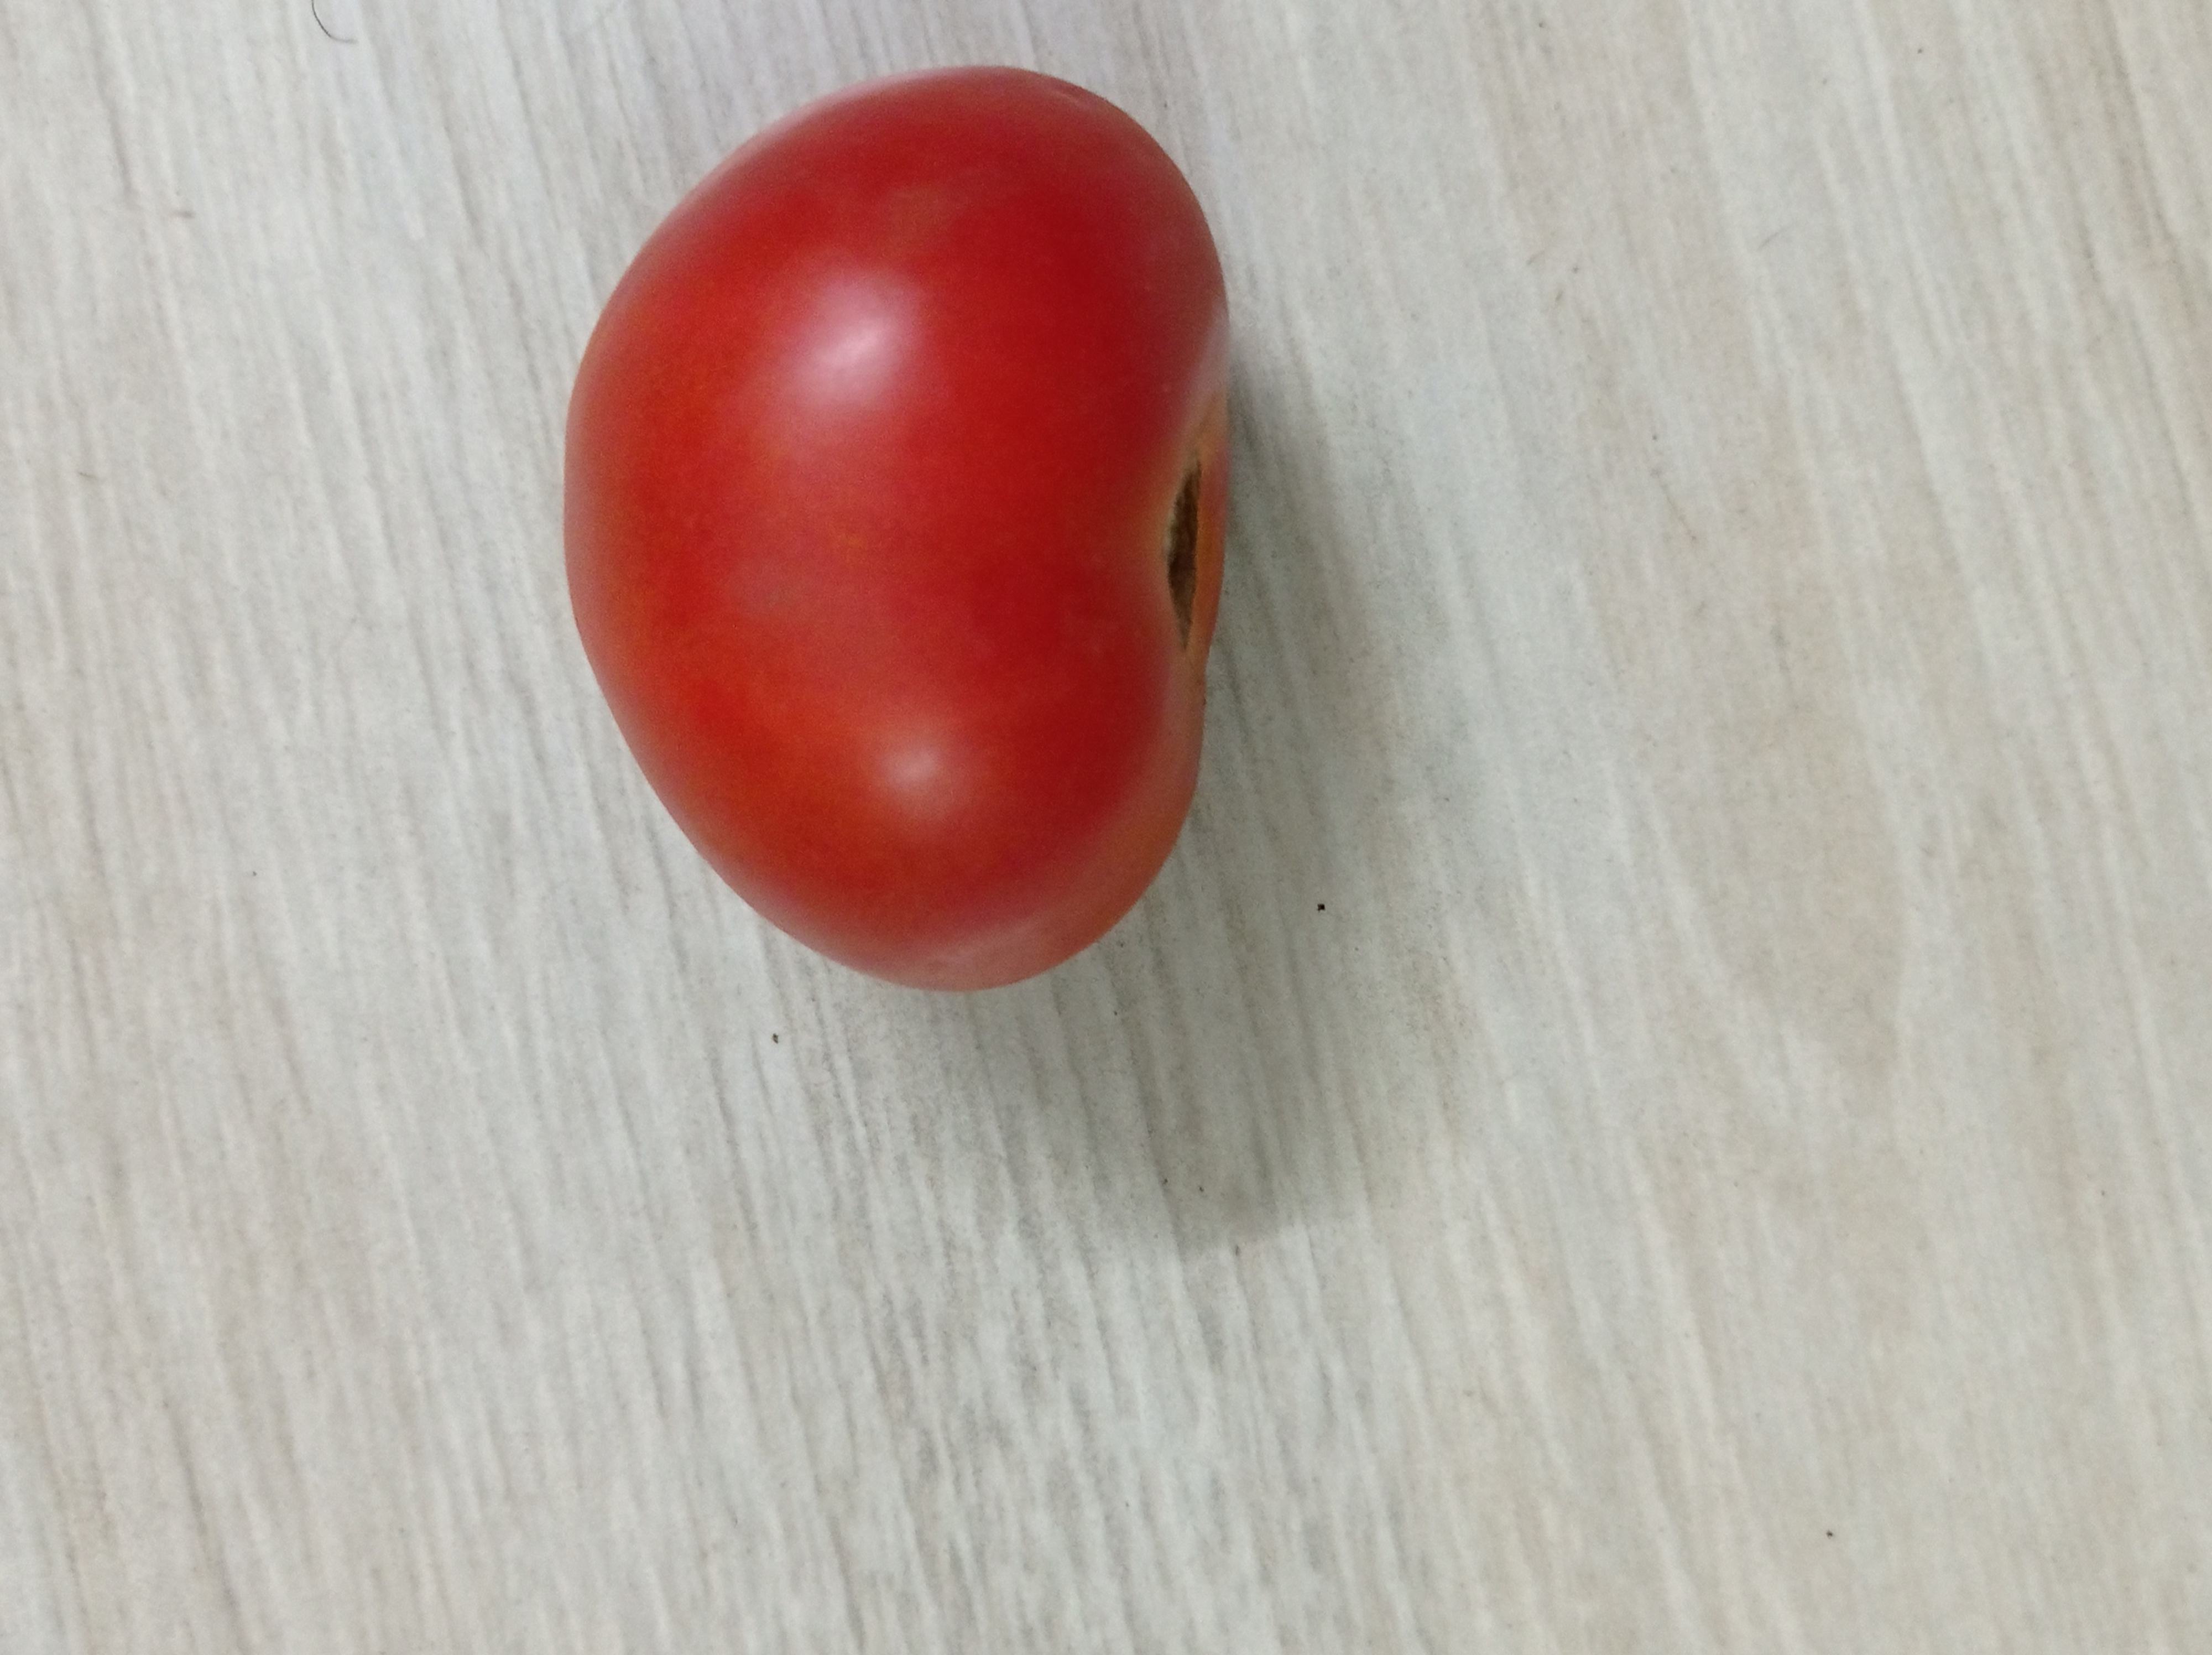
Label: Fresh